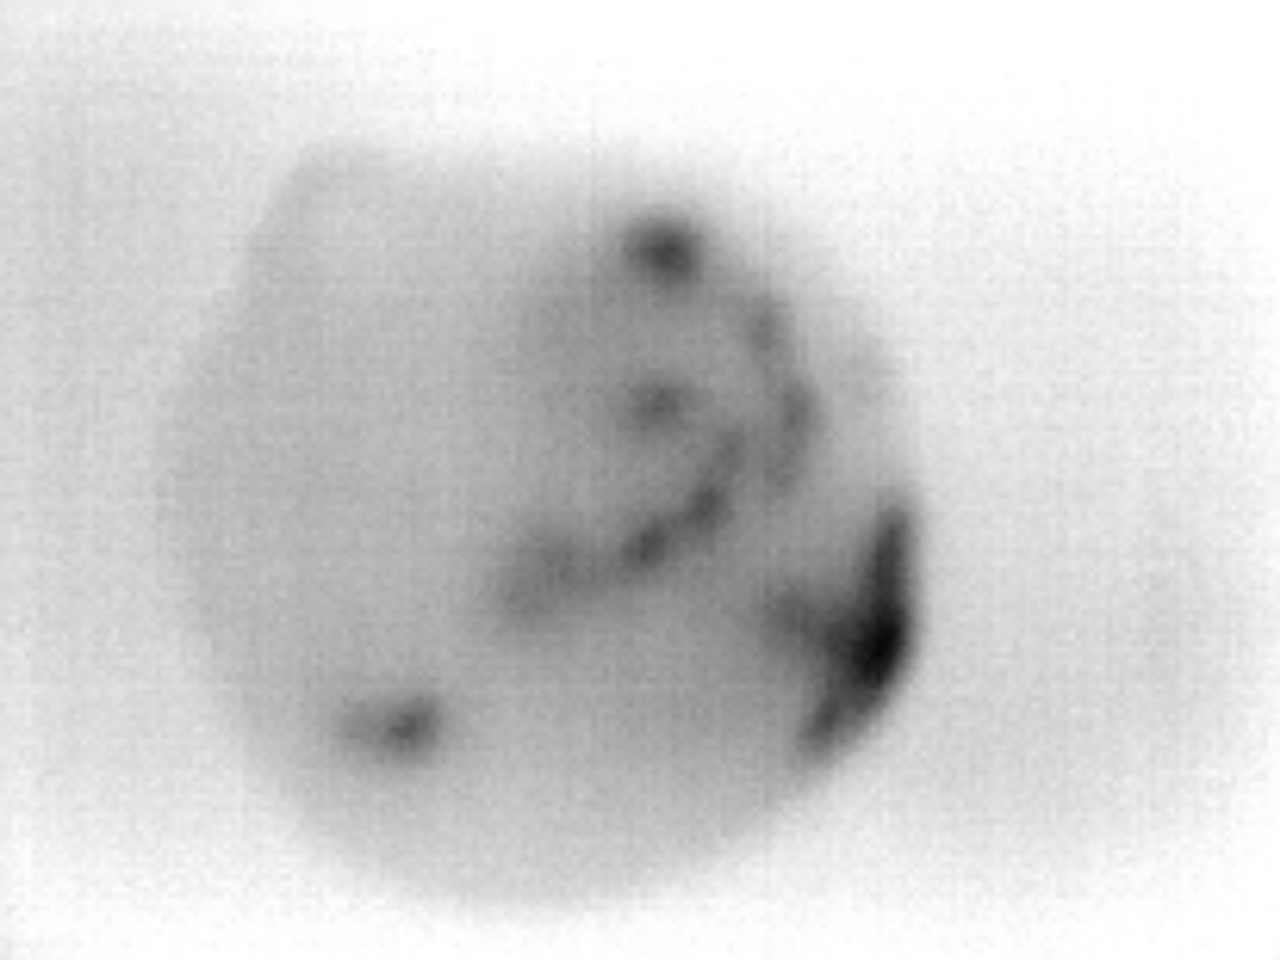
Label: Major Defect